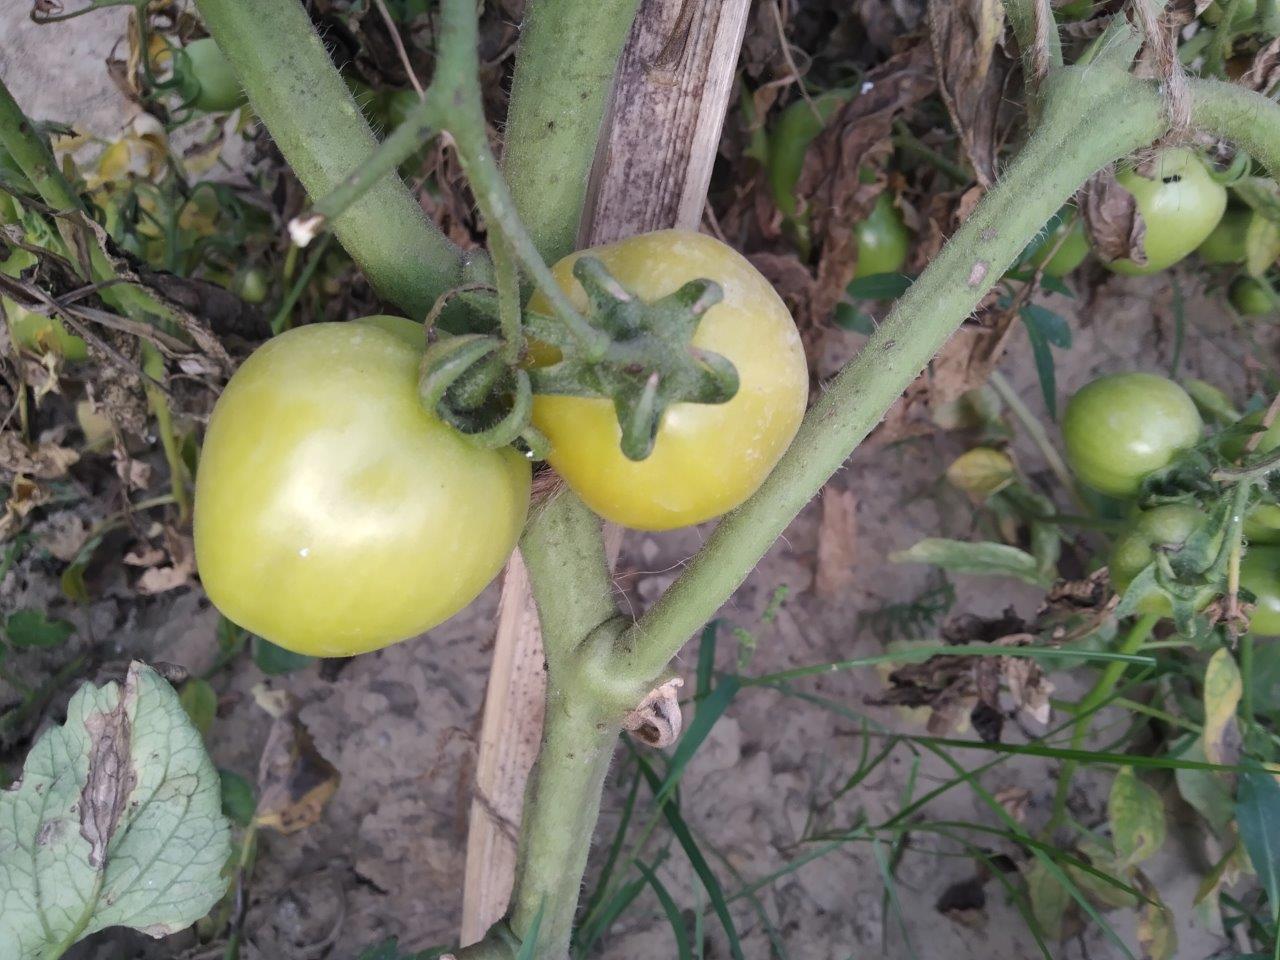
Maturity: Immature